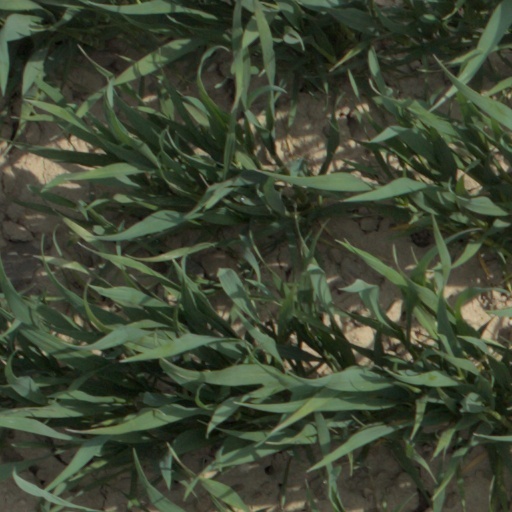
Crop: wheat